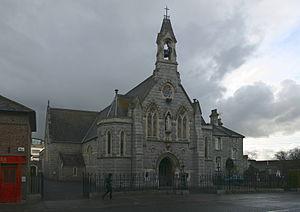
église de Dundrum, banlieu de Dublin
Dundrum, à l'origine un village indépendant, est aujourd'hui une des banlieues sud de Dublin, district du comté de Dun Laoghaire-Rathdown, en Irlande.